Meatmen (comics)

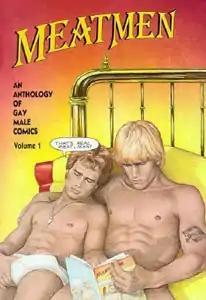
"Meatmen" volume 1 (1986).

Meatmen: An Anthology of Gay Male Comics is a series of paperback books collecting short comics featuring gay and bisexual male characters. The comics included a mixture of explicit erotica and humor. Between 1986 and 2004, 26 black-and-white volumes of the series (160–200 pages each) were published by Leyland Publications, making it the longest-running anthology of gay male pornographic comics.